Detlev-Rohwedder-Haus

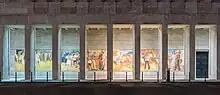
Panorama of the GDR-era Max Lingner mural

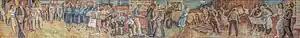
The GDR-era Max Lingner mural

The building was designed by Ernst Sagebiel, who rebuilt Tempelhof Airport on a similarly gigantic scale. One writer has described it as "in the typical style of National Socialist intimidation architecture." It ran for more than along Wilhelmstraße, partly on the site of the former Prussian War Ministry dating from 1819, and covered the full length of the block between Prinz-Albrecht-Straße and Leipziger Straße, even running along Leipziger Straße itself to join onto the Prussian House of Lords, today housing the Bundesrat. It comprised a reinforced concrete skeleton with an exterior facing of limestone and travertine.